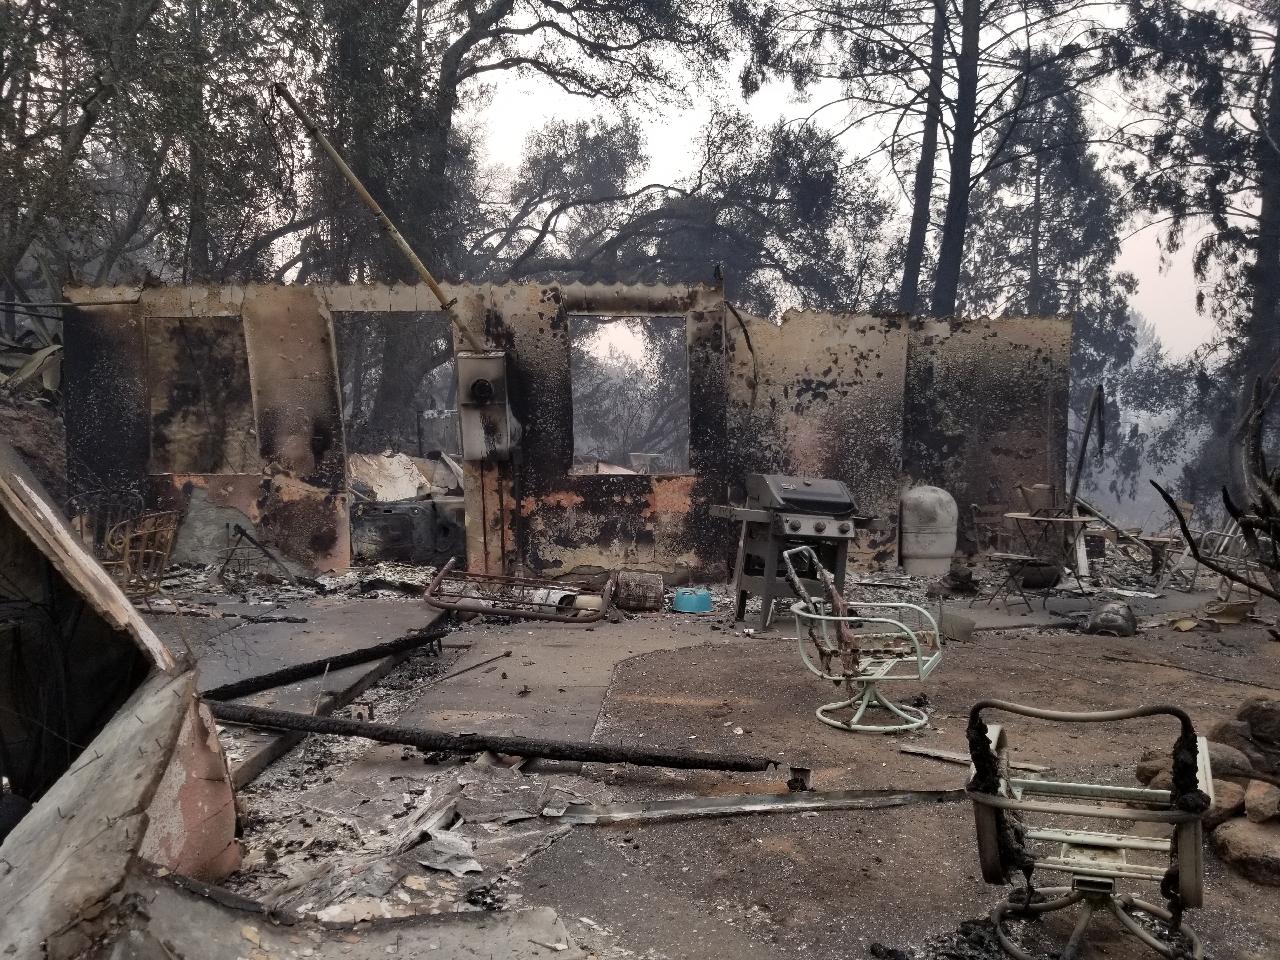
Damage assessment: destroyed